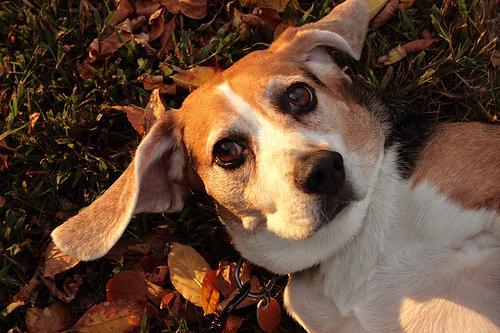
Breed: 276-n000113-beagle